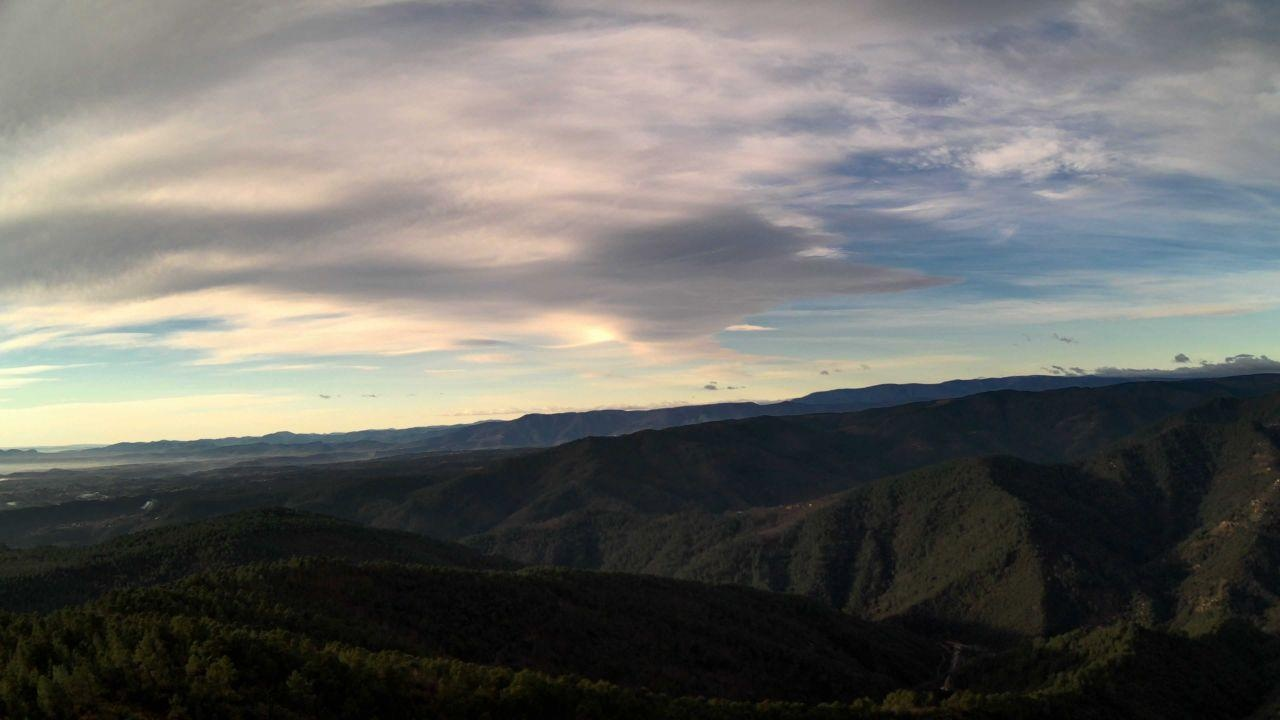
Fire: no
Smoke: yes